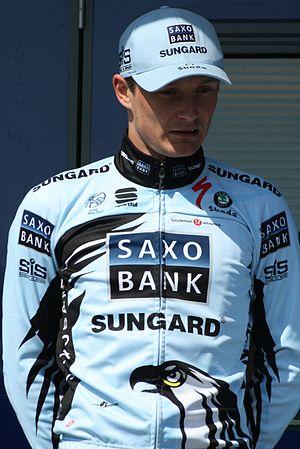
Présentation des coureurs au départ de la première étape Jarosław Marycz
Jarosław Marycz, né le 17 avril 1987 à Koszalin, est un coureur cycliste polonais, membre de l'équipe Wibatech Merx 7R.